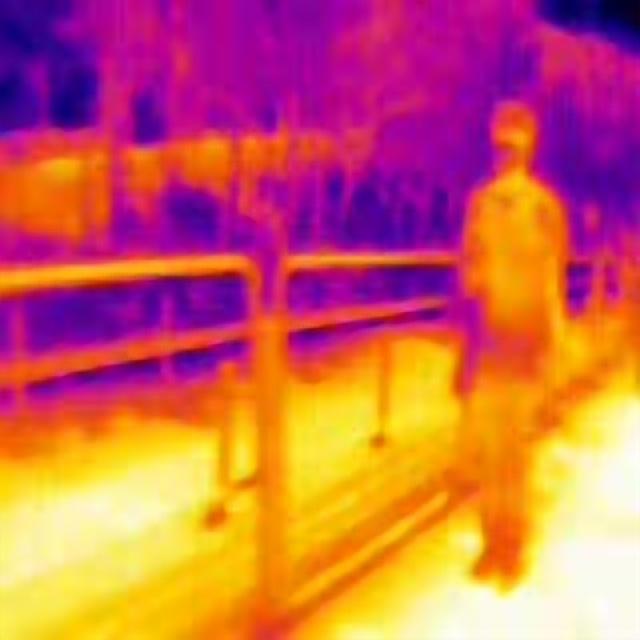
Detected objects:
label: person